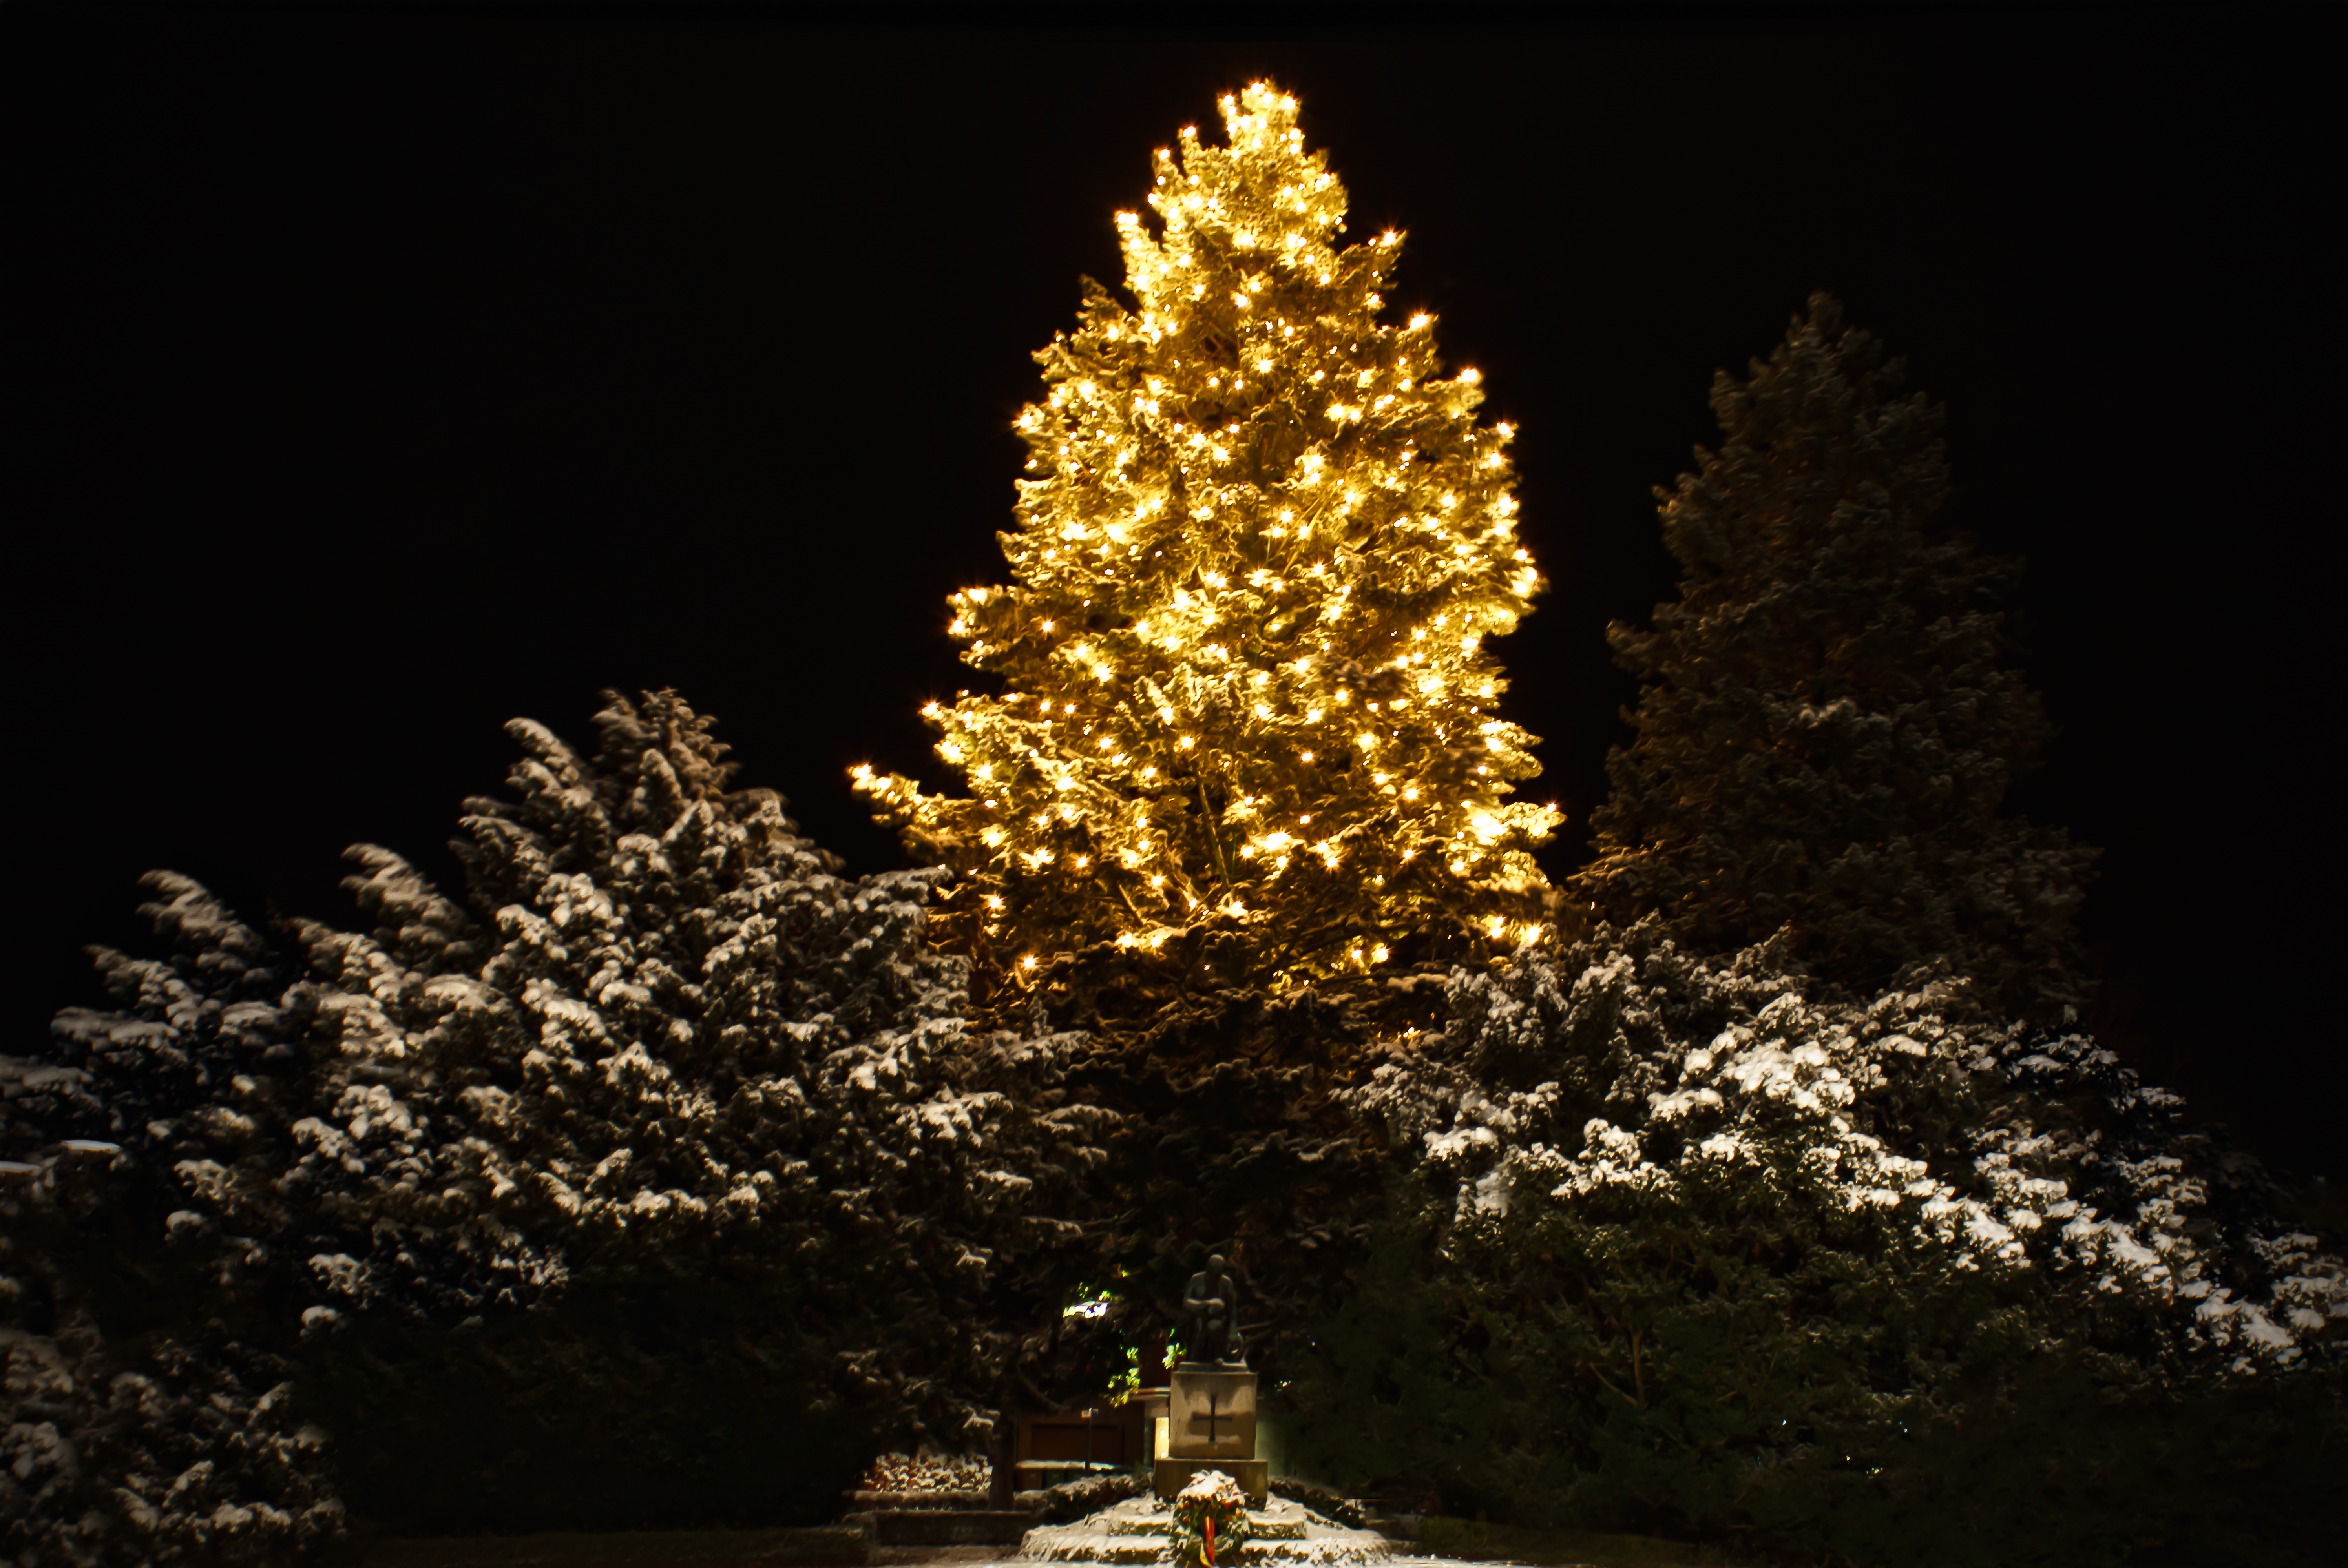
tree, branch, snow, light, plant, night, flower, dark, green, christmas, fir, lighting, christmas tree, sparkle, christmas decoration, spruce, weihnachtsbaumschmuck, christmas ornaments, lichterkette, christmas lights, glaskugeln, woody plant, electric christmas tree